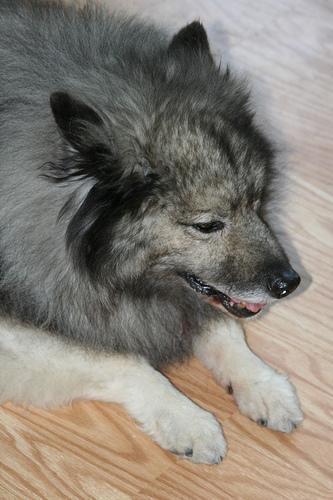
keeshond